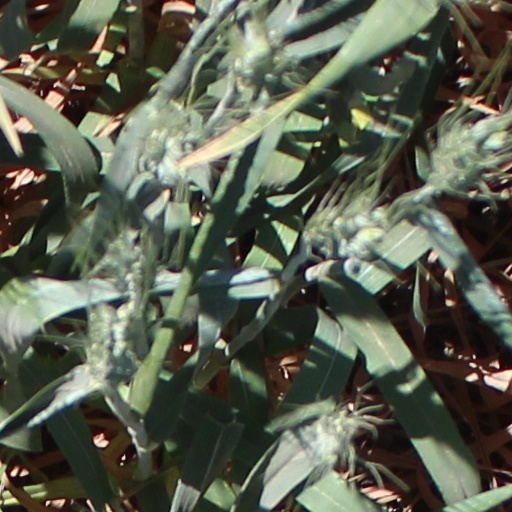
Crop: wheat